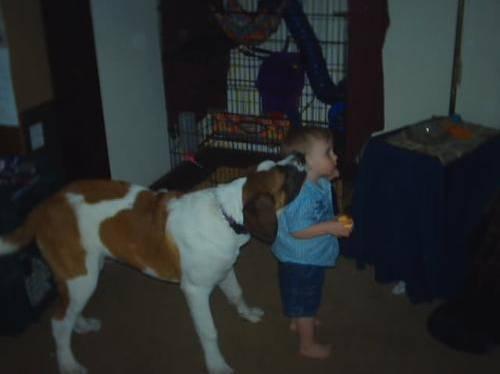
dog